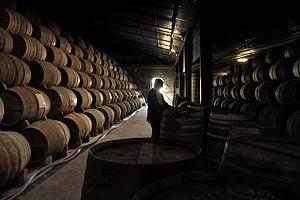
Chai à barrique pour le vieillissement d'eau-de-vie de Cognac au Domaine Boinaud
La Maison Delamain, une des plus anciennes maisons de cognac, est spécialisée dans l'élevage et le vieillissement de cognac de très haute qualité.